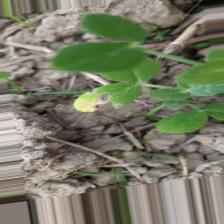
Label: Ascochyta blight